Ford Doolittle

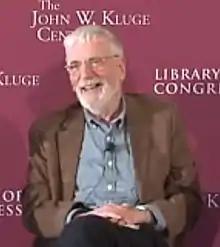
Doolittle at the John W. Kluge Center at the Library of Congress in 2016

W. Ford Doolittle (born in November 30, 1941 in Urbana, Illinois) is an evolutionary and molecular biologist. He is a member of the US National Academy of Sciences a Fellow of the Royal Society of Canada, a Fellow of the Royal Society (United Kingdom) and of the Norwegian Academy of Science and Letters. He is also the winner of the 2013 Herzberg Medal of the Natural Sciences and Engineering Research Council of Canada and the 2017 Killam Prize. In June 2025 he was appointed as a Companion of the Order of Canada.